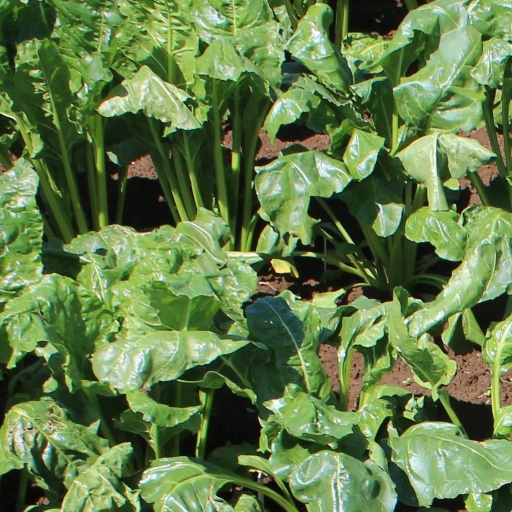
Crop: sugar beet